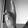
ASL letter: K